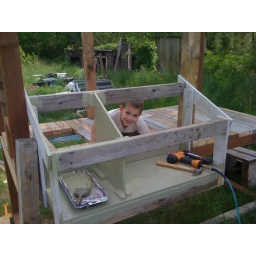
Building the chickens nest boxes today :) I forgot to paste the the pics in last time!